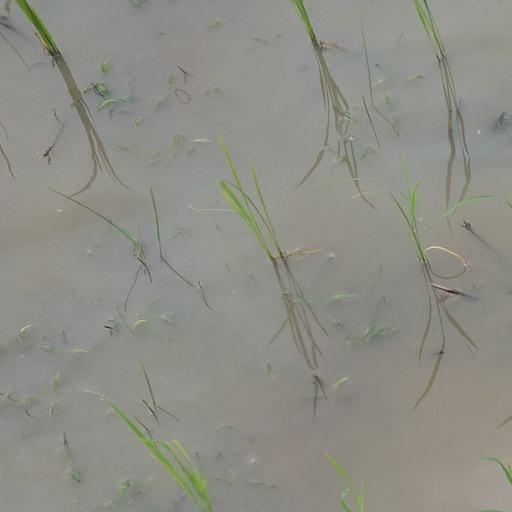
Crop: rice